Grundy, Virginia

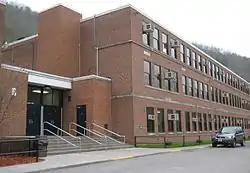
Grundy Senior High School

Grundy is located at (37.2778886, -82.0990223). The town is located at intersection of U.S. Route 460 and State Route 83, directly on the banks of the Levisa Fork River. Grundy is located in the coalfields of the Appalachian Mountains.